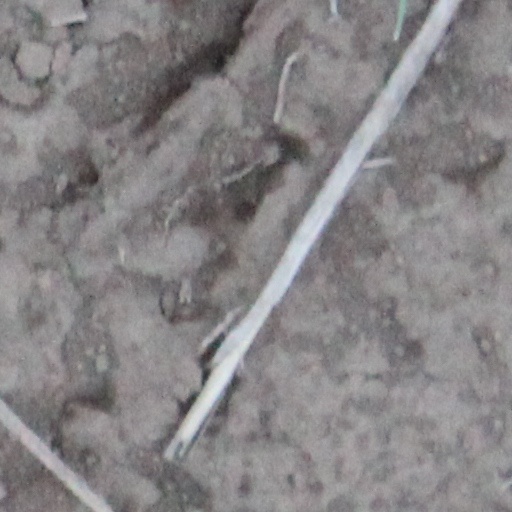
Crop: wheat